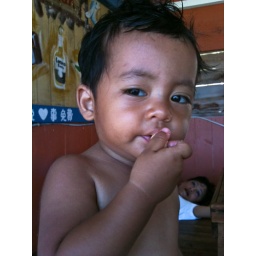
cute Tao boy by iPhone